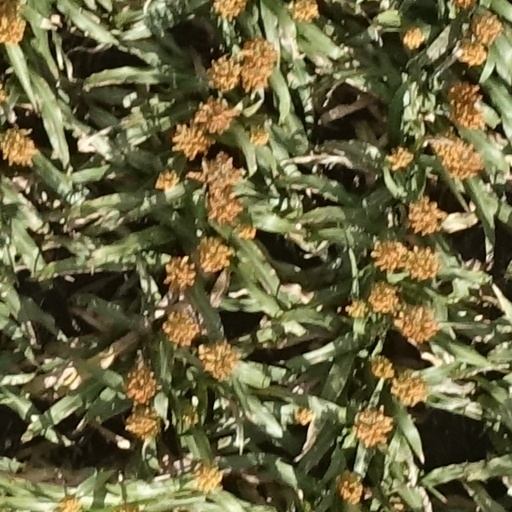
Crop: sorghum